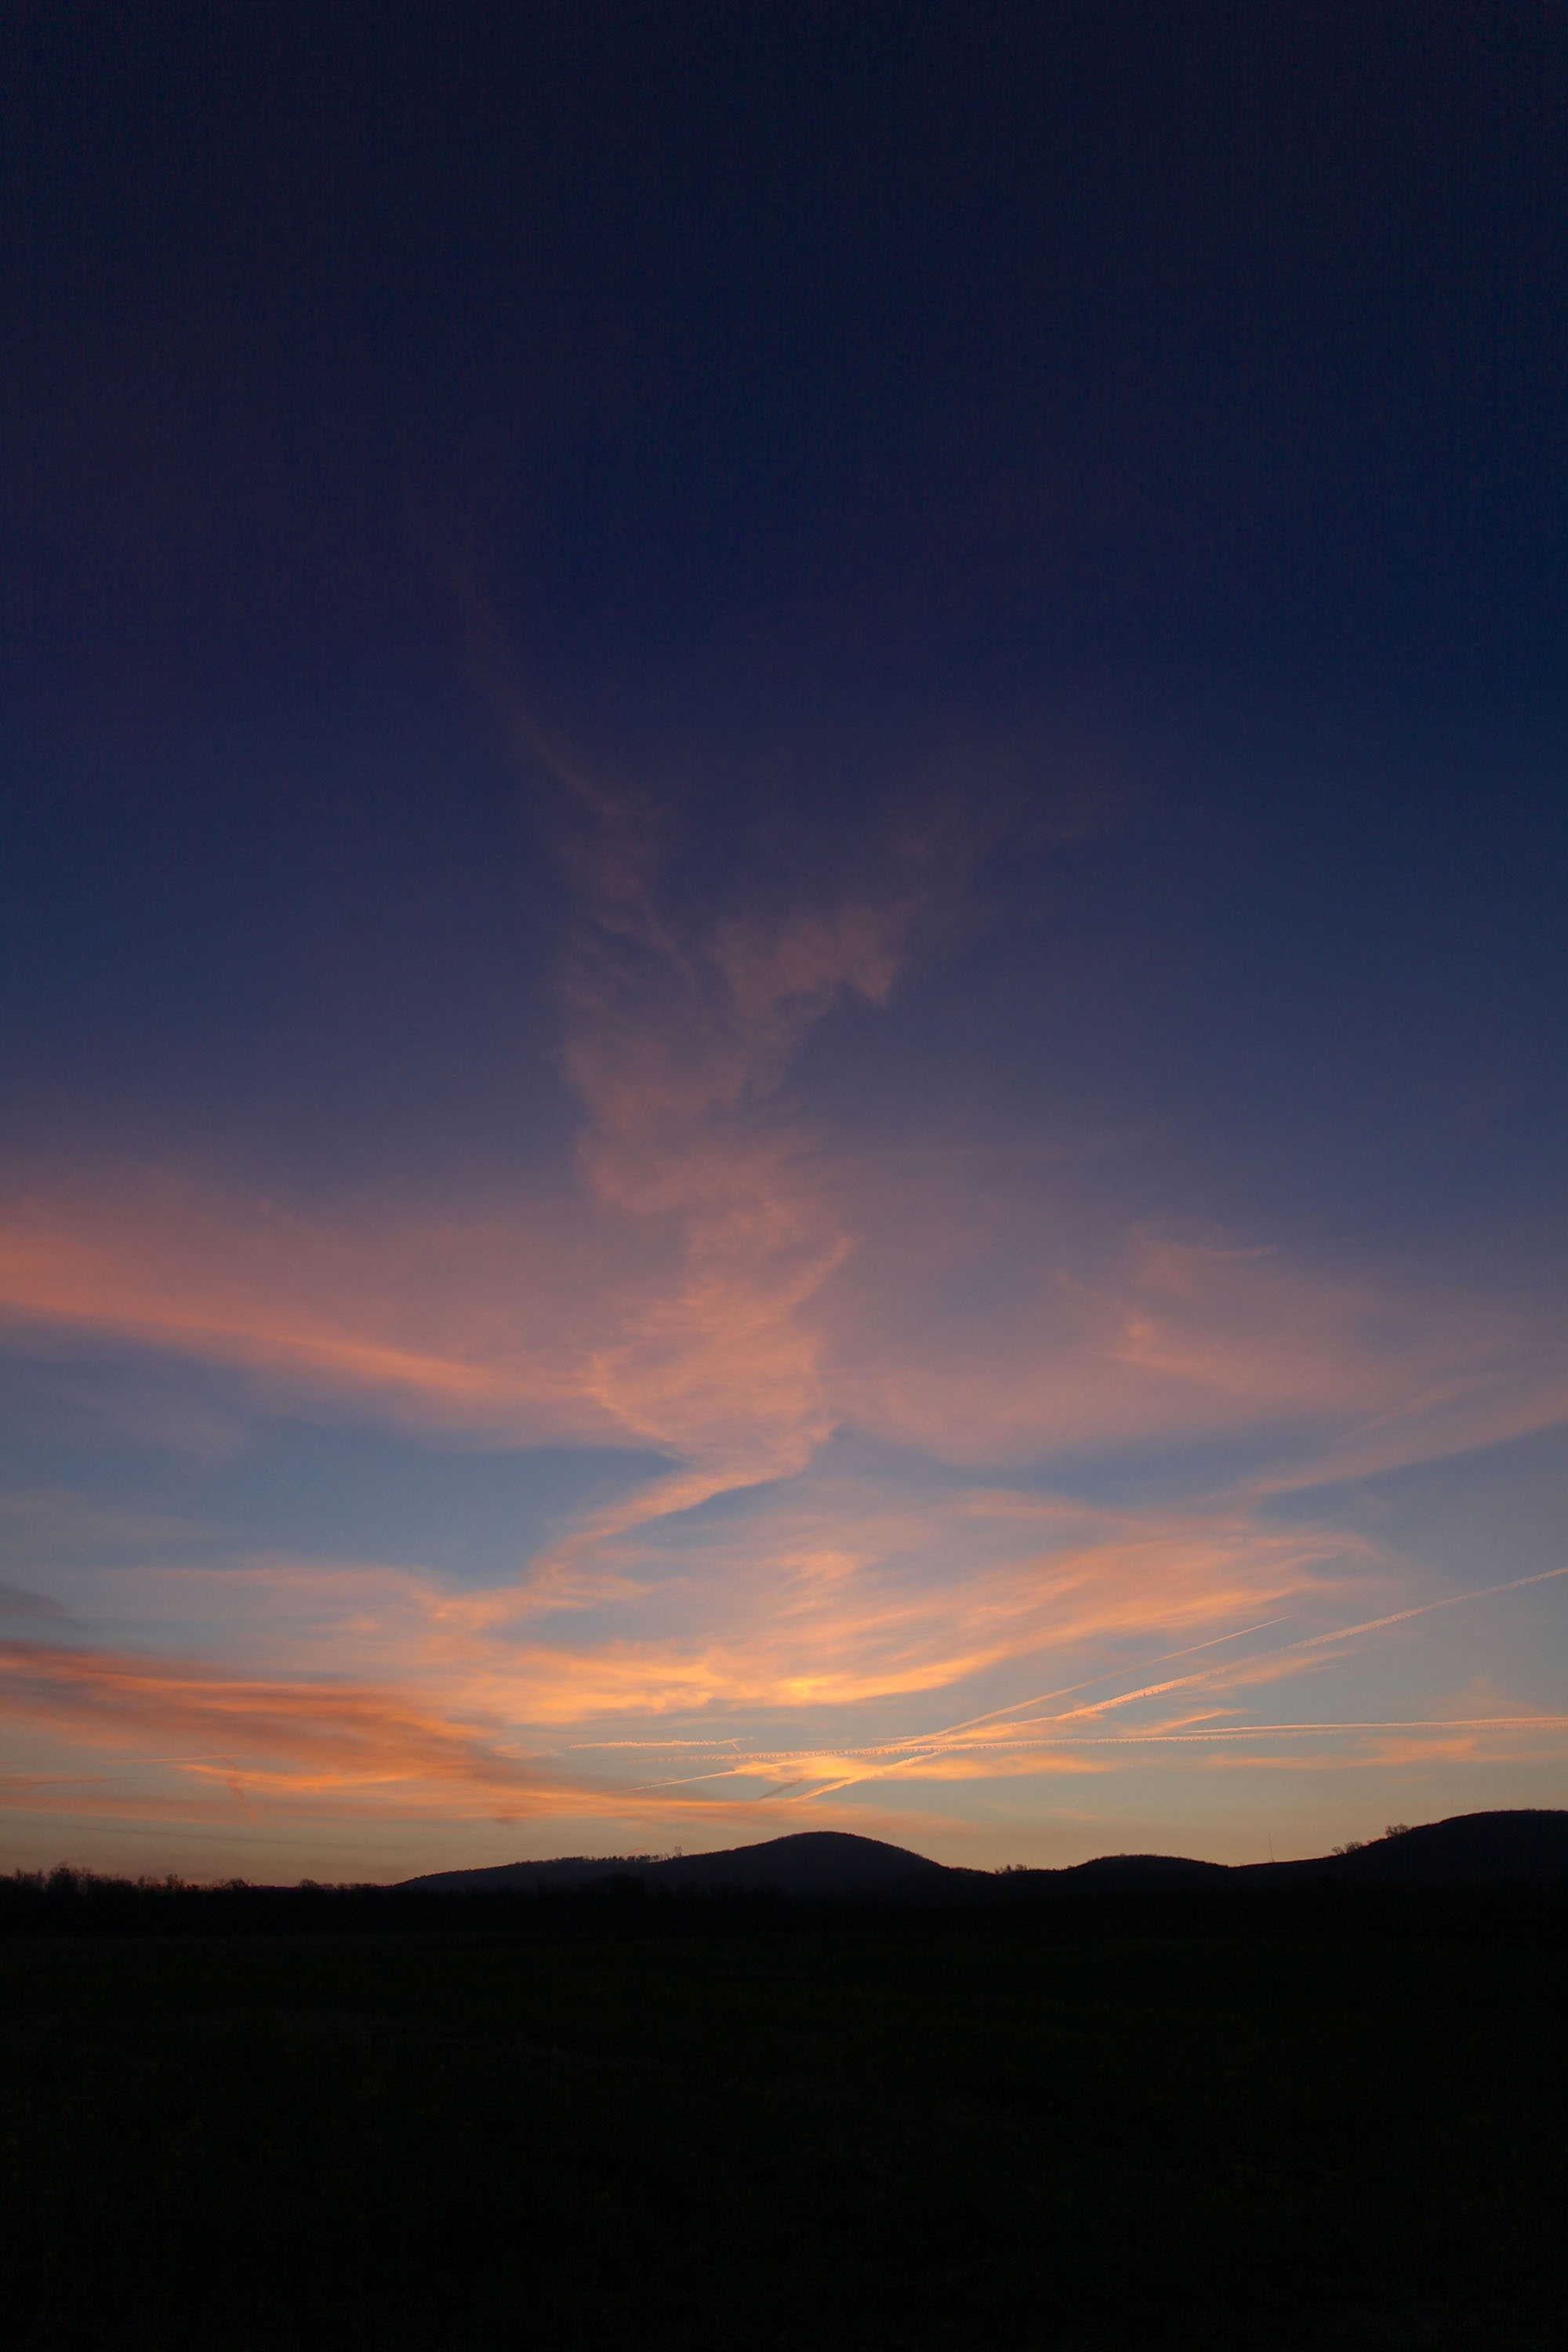
sea, nature, horizon, cloud, sky, sunrise, sunset, sunlight, air, morning, view, dawn, atmosphere, dusk, evening, weather, blue, cloudscape, clouds, afterglow, meteorological phenomenon, red sky at morning